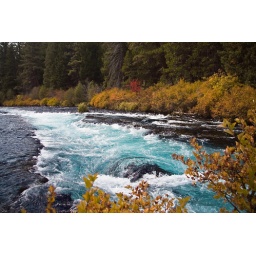
the Metolius by the fish hatchery bridge (Camp Sherman)...